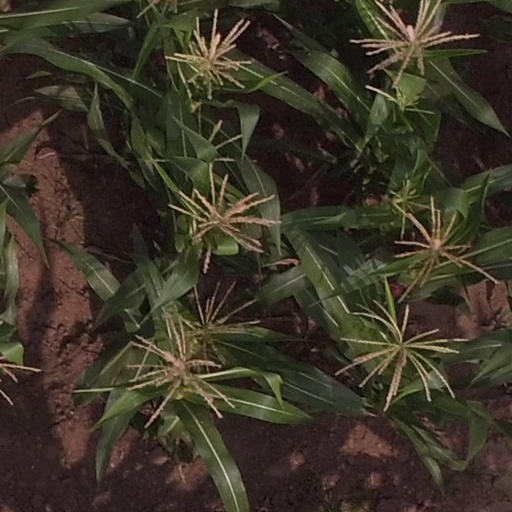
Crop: maize; corn